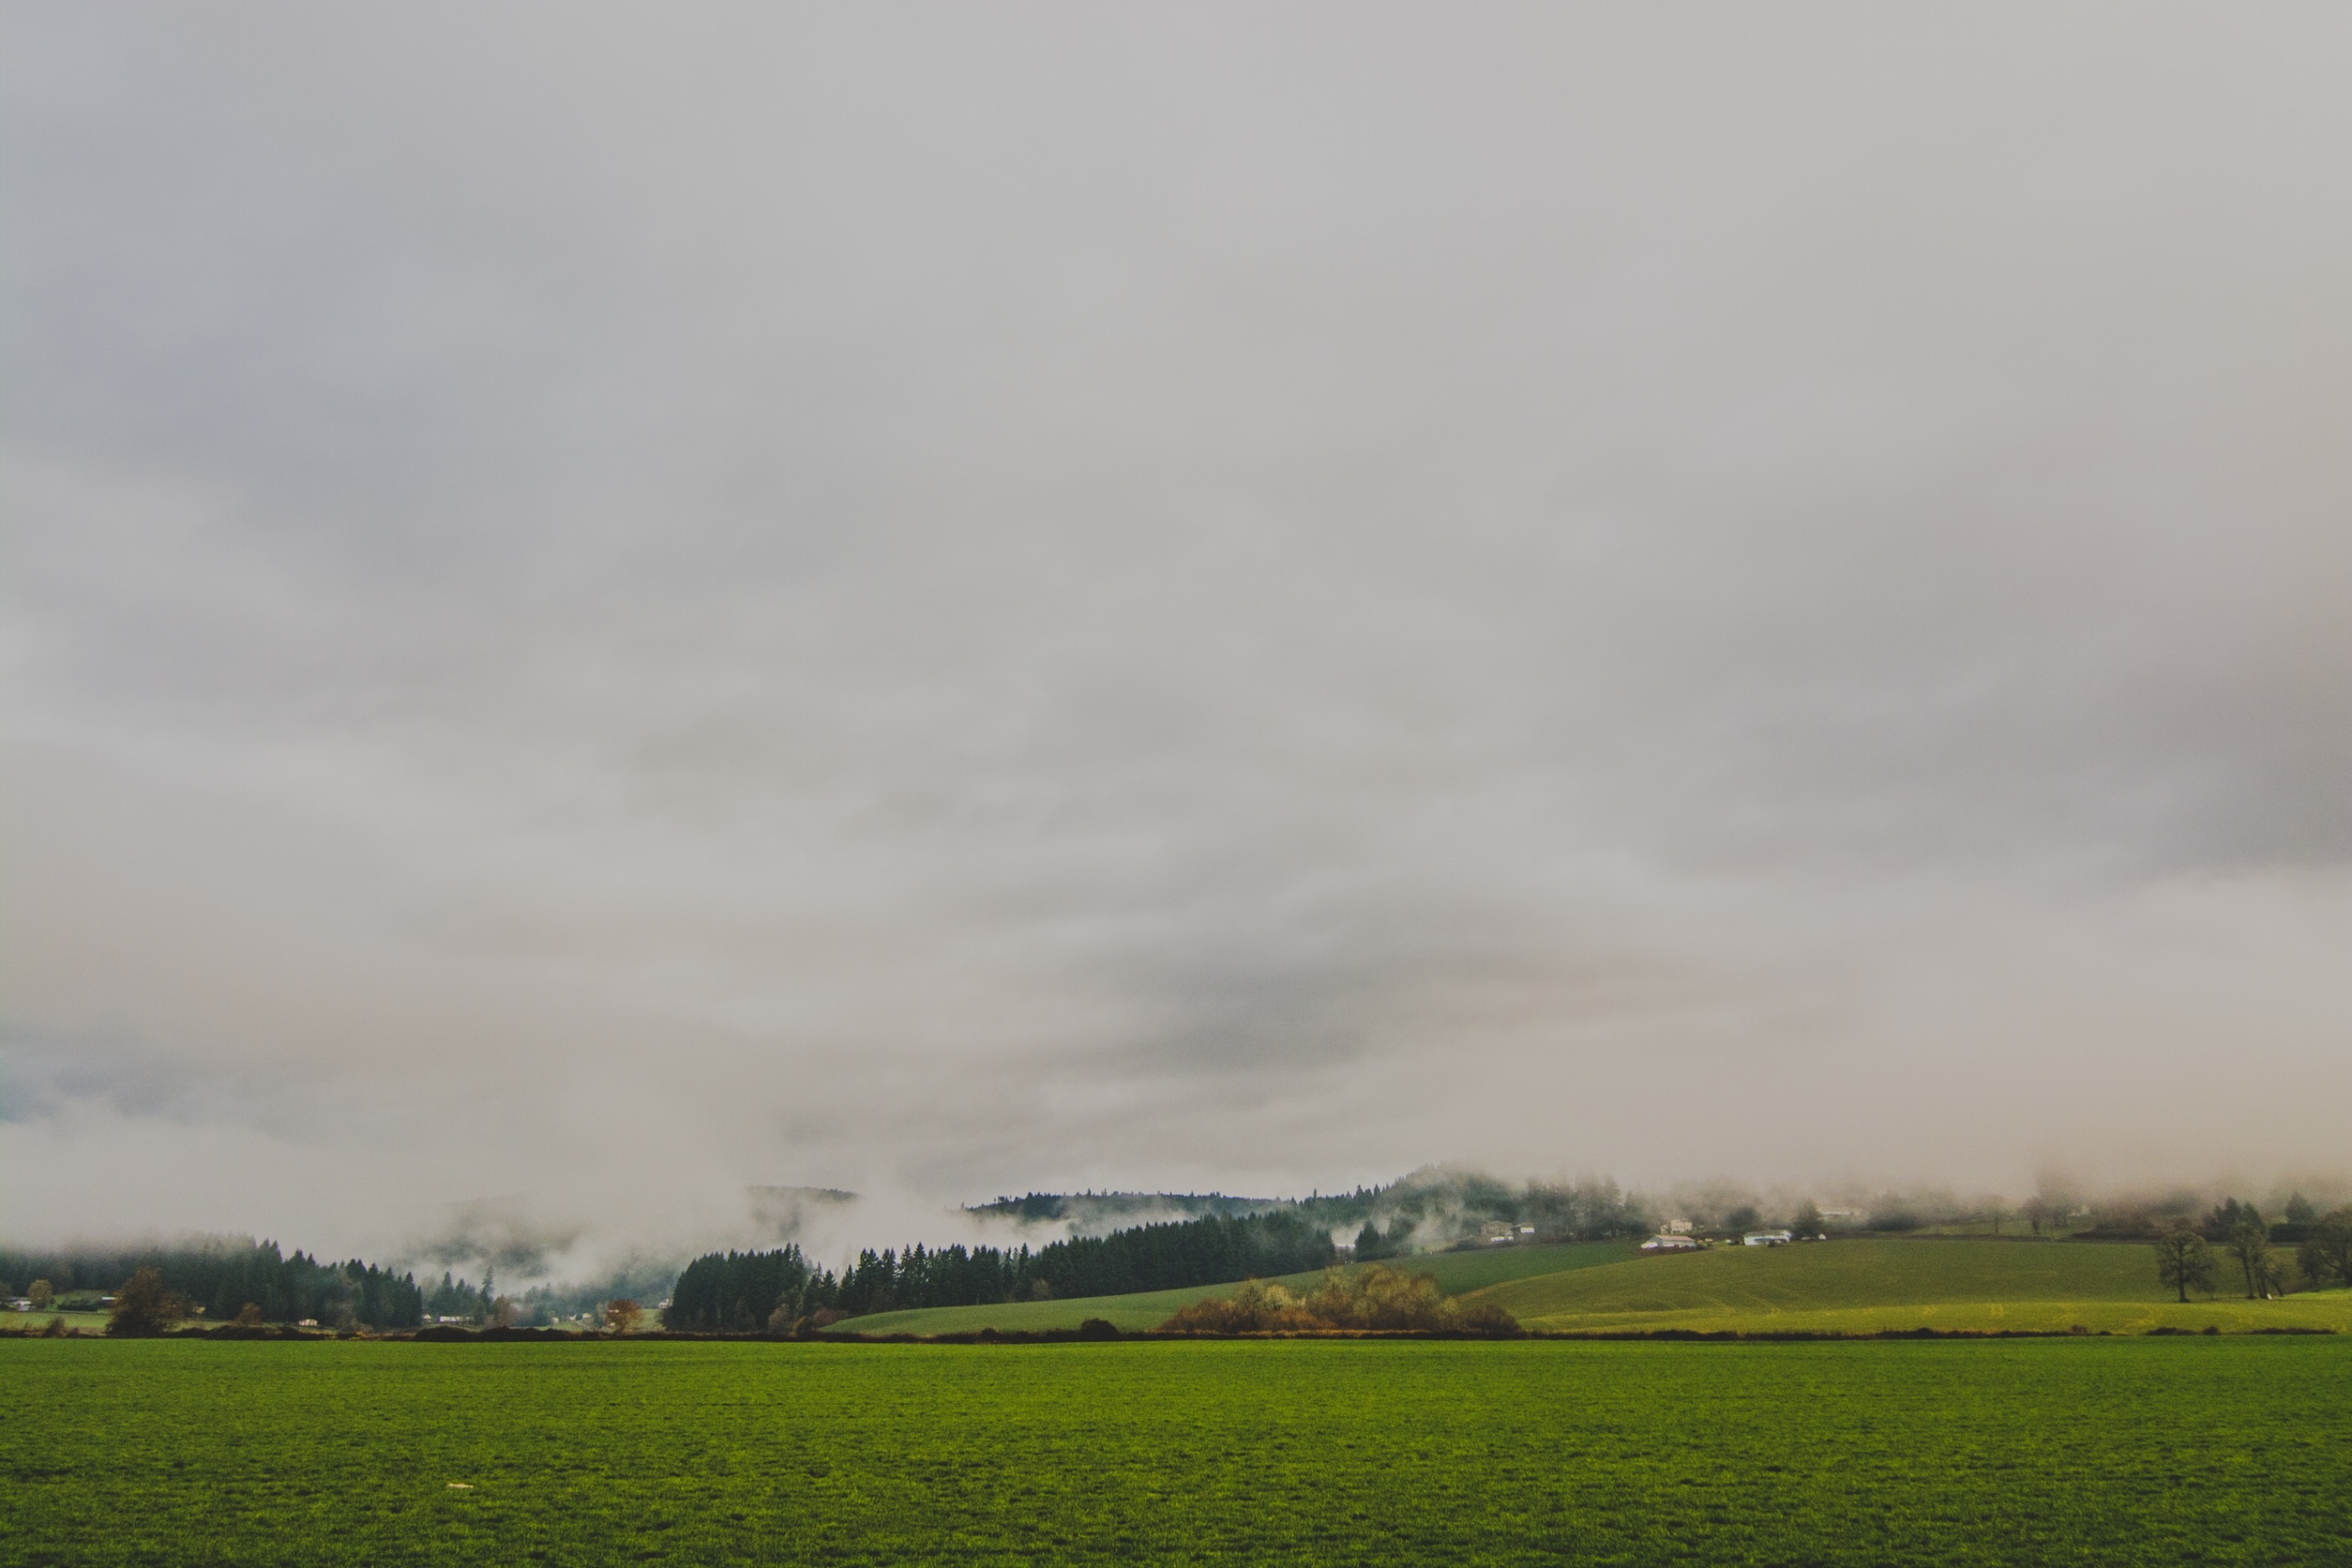
grass, horizon, cloud, sky, mist, field, meadow, prairie, countryside, cloudy, morning, rural, weather, agriculture, plain, clouds, fields, grassland, rural area, meteorological phenomenon, atmospheric phenomenon, atmosphere of earth